Who's Lila?

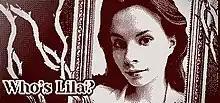
Steam version header art

Who's Lila? is a point and click psychological horror video game developed by Russian independent game developer Garage Heathen, released in February 2022. Described as a "reverse-detective adventure", the game is an adventure game notable for using the manipulation of facial expressions as the means that the player uses to communicate with characters in the game.